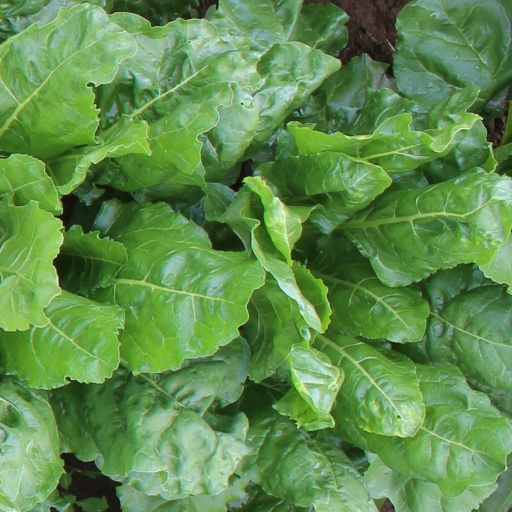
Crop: sugar beet